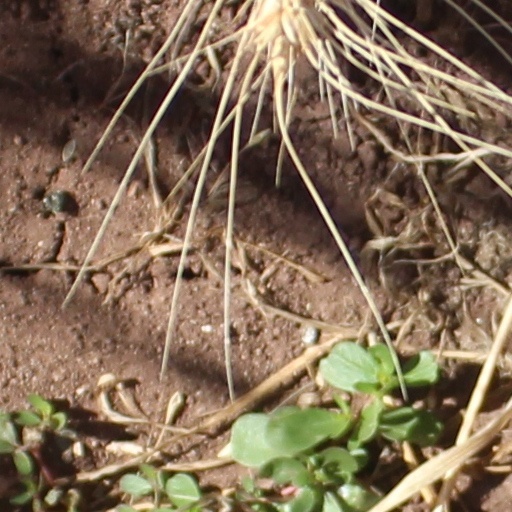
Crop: wheat